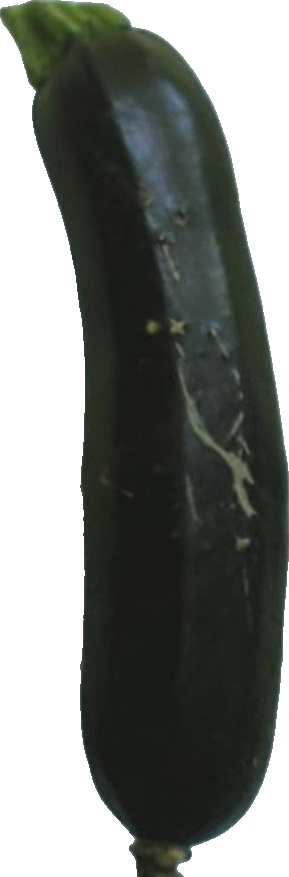
Label: zucchini_dark_1